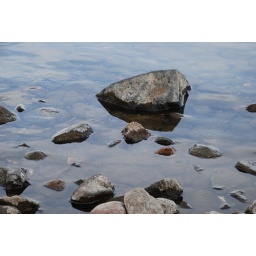
stones in the water